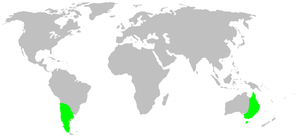
Les Malkaridae sont une famille d'araignées aranéomorphes.